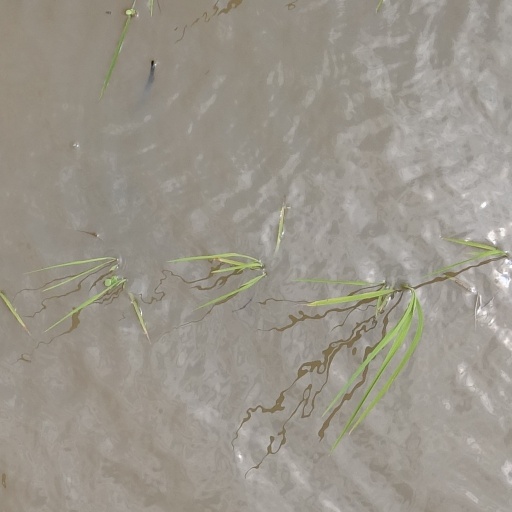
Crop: rice